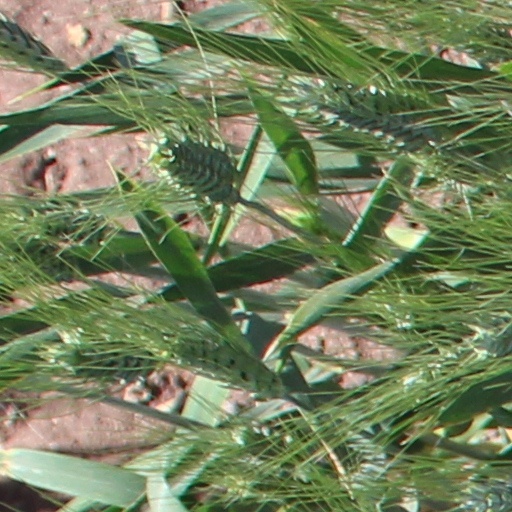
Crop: wheat